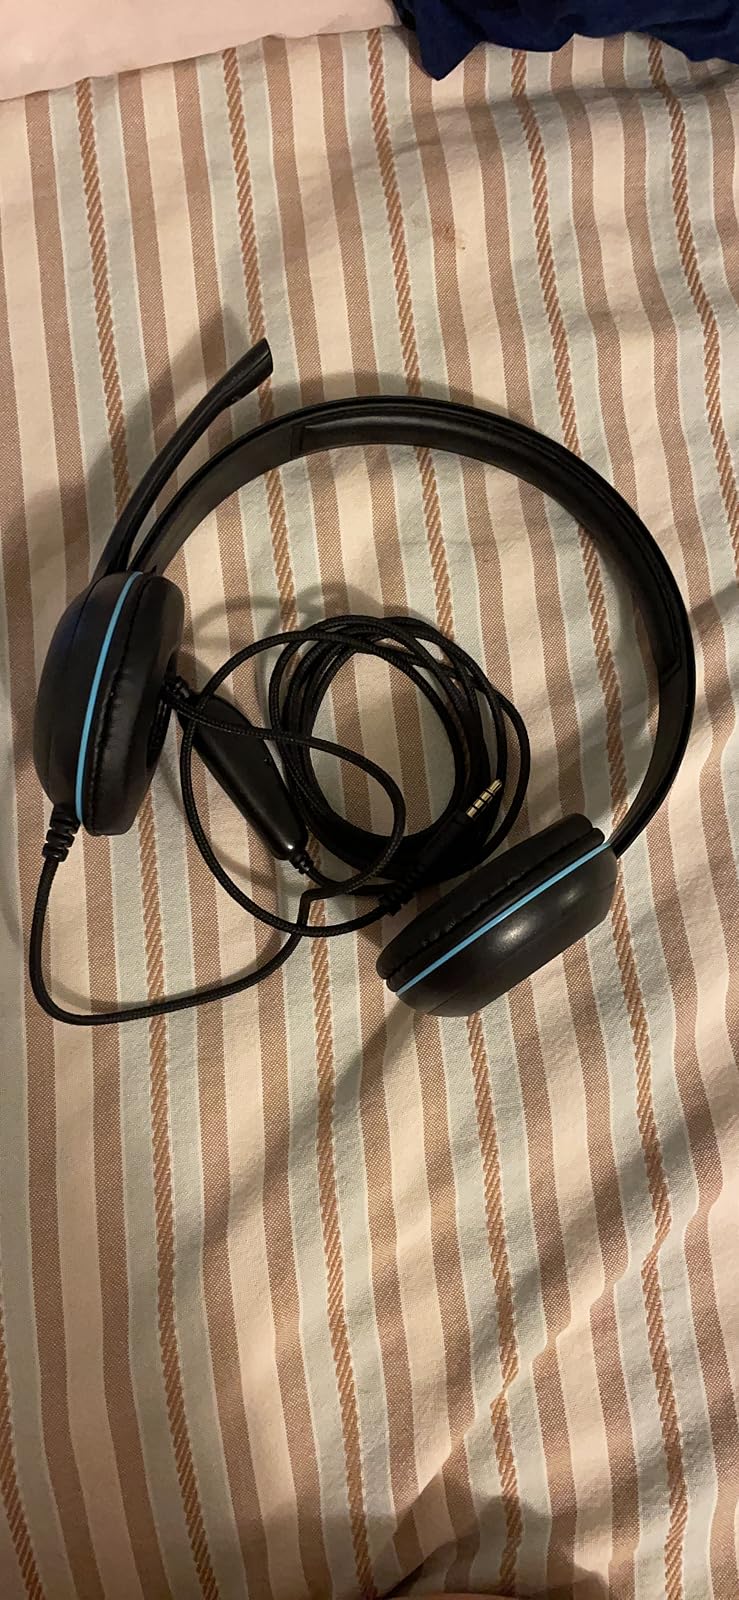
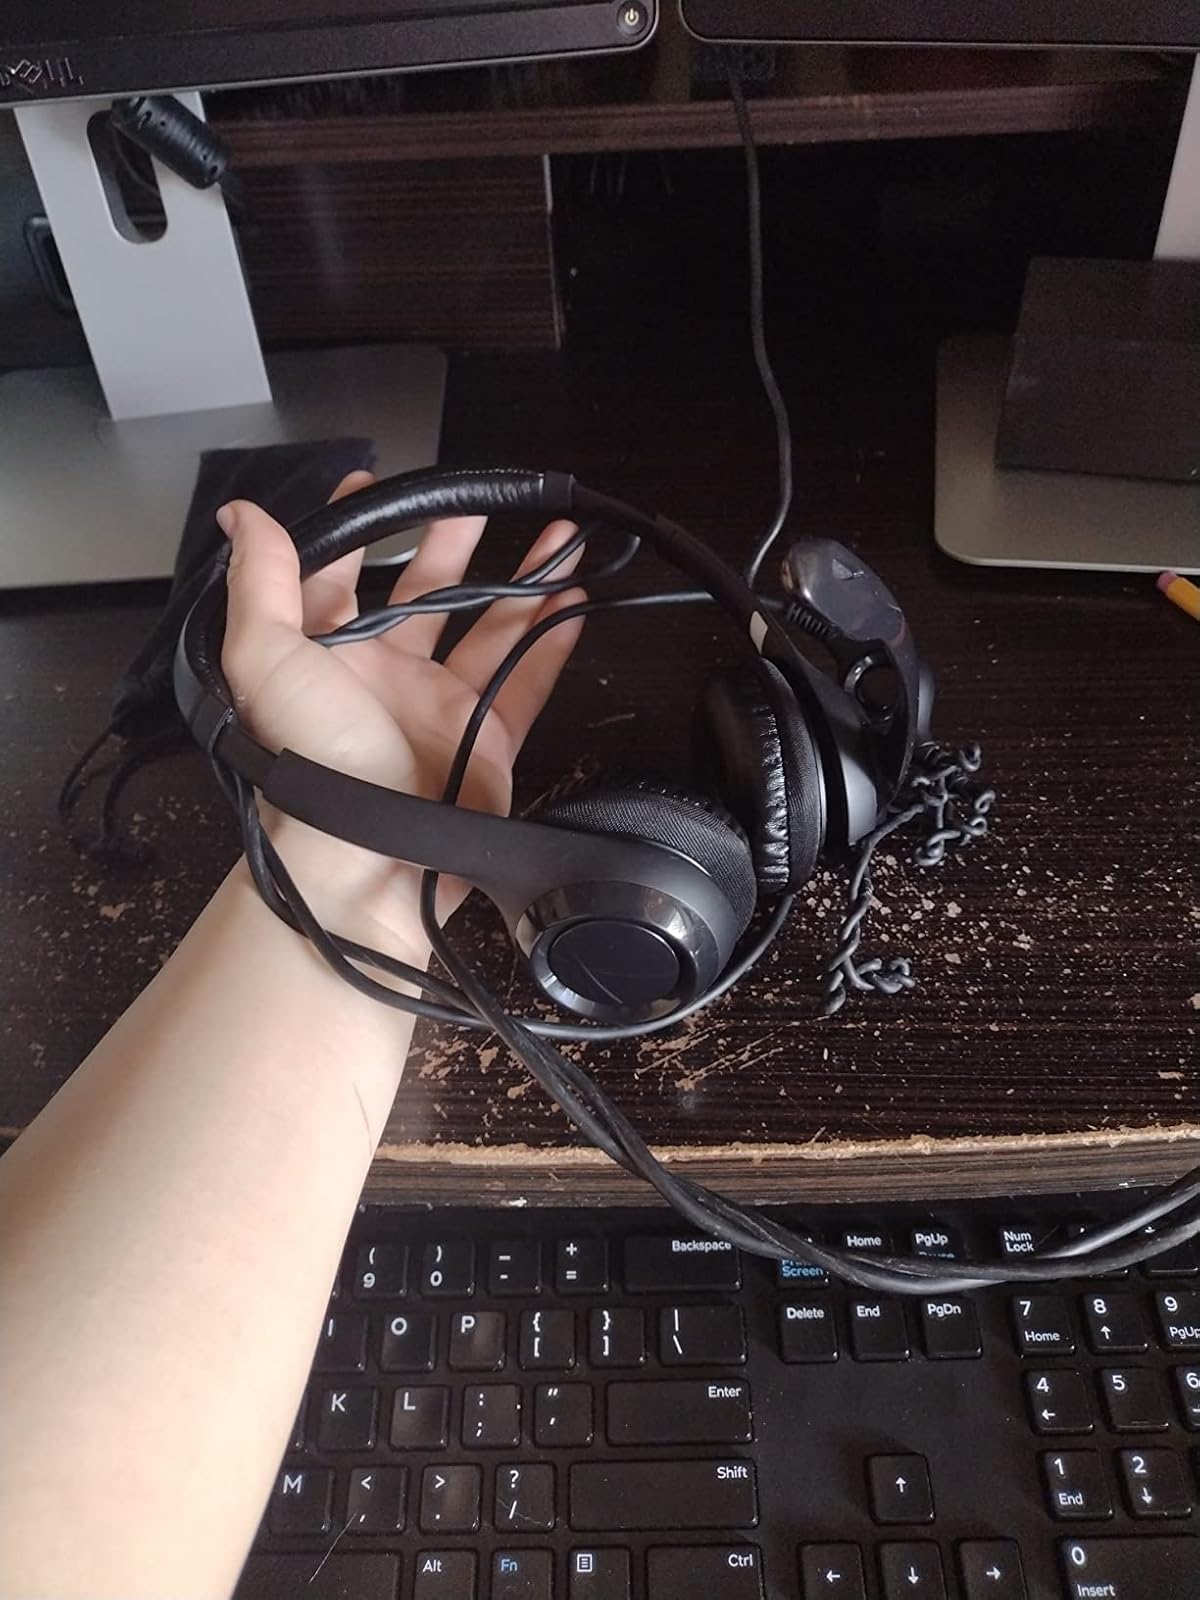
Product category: headphones
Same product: no